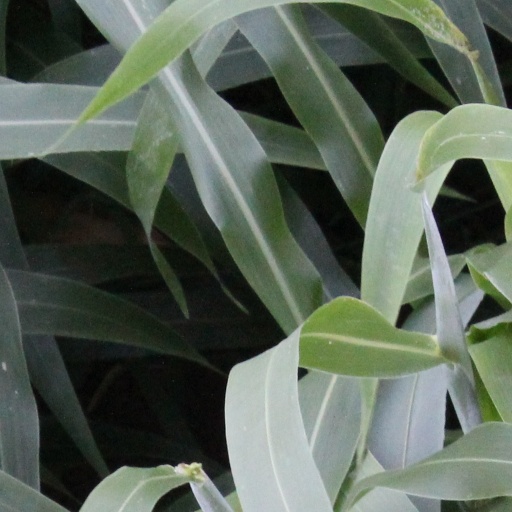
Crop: sorghum